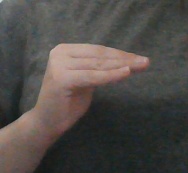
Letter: haa